Maldives national football team

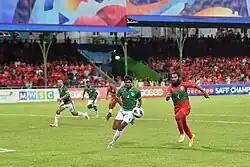
Ali Ashfaq (on right) against Bangladesh at the 2021 SAFF Championship.

Maldives was drawn in a group with Sri Lanka and India, where they drew with Sri Lanka at 0–0 and lost to India 2–0. Due to Maldives and Sri Lanka having accumulated the same points, a coin toss was held to decide which team will advance to the semi-finals against Nepal. Luck was in favor of Maldives as they won the coin toss and the match against Nepal 3–0.